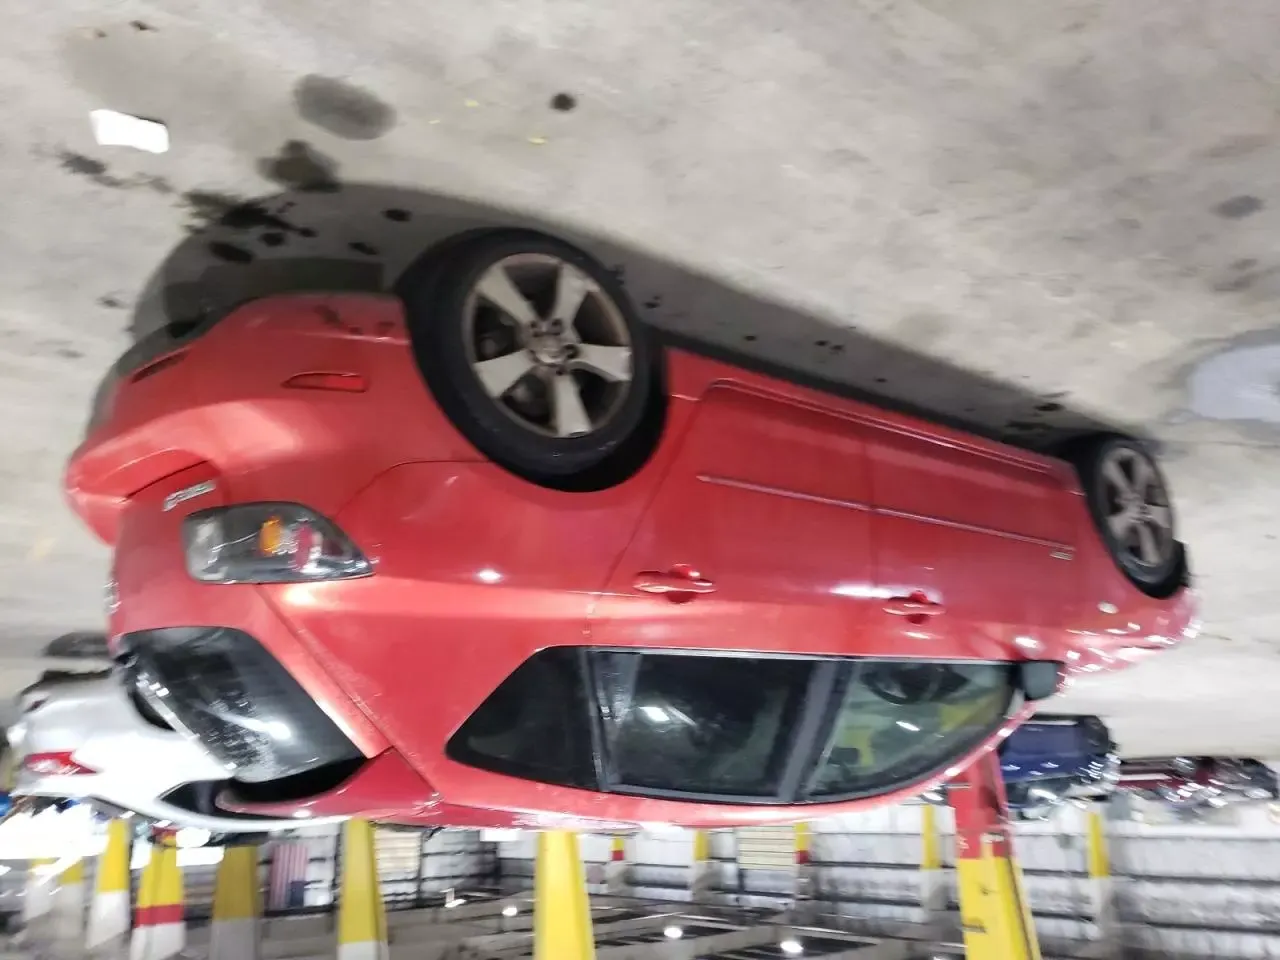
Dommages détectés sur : porte arrière gauche, aile arrière gauche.
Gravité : mineur